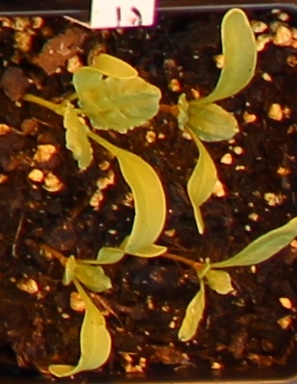
Label: Sugar beet